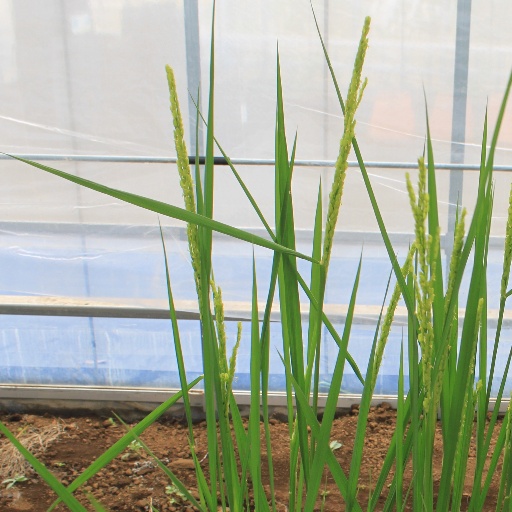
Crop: rice